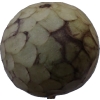
Label: cherimoya